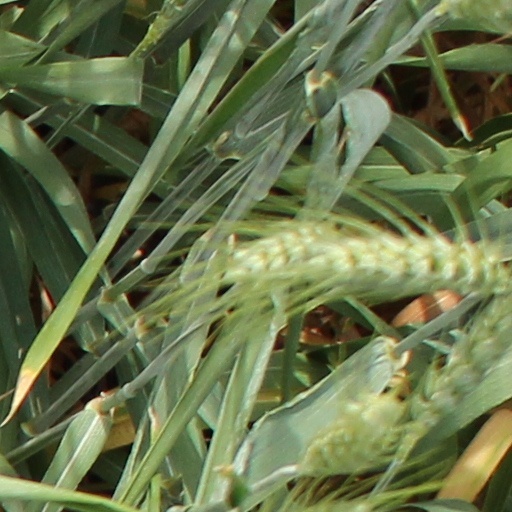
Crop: wheat